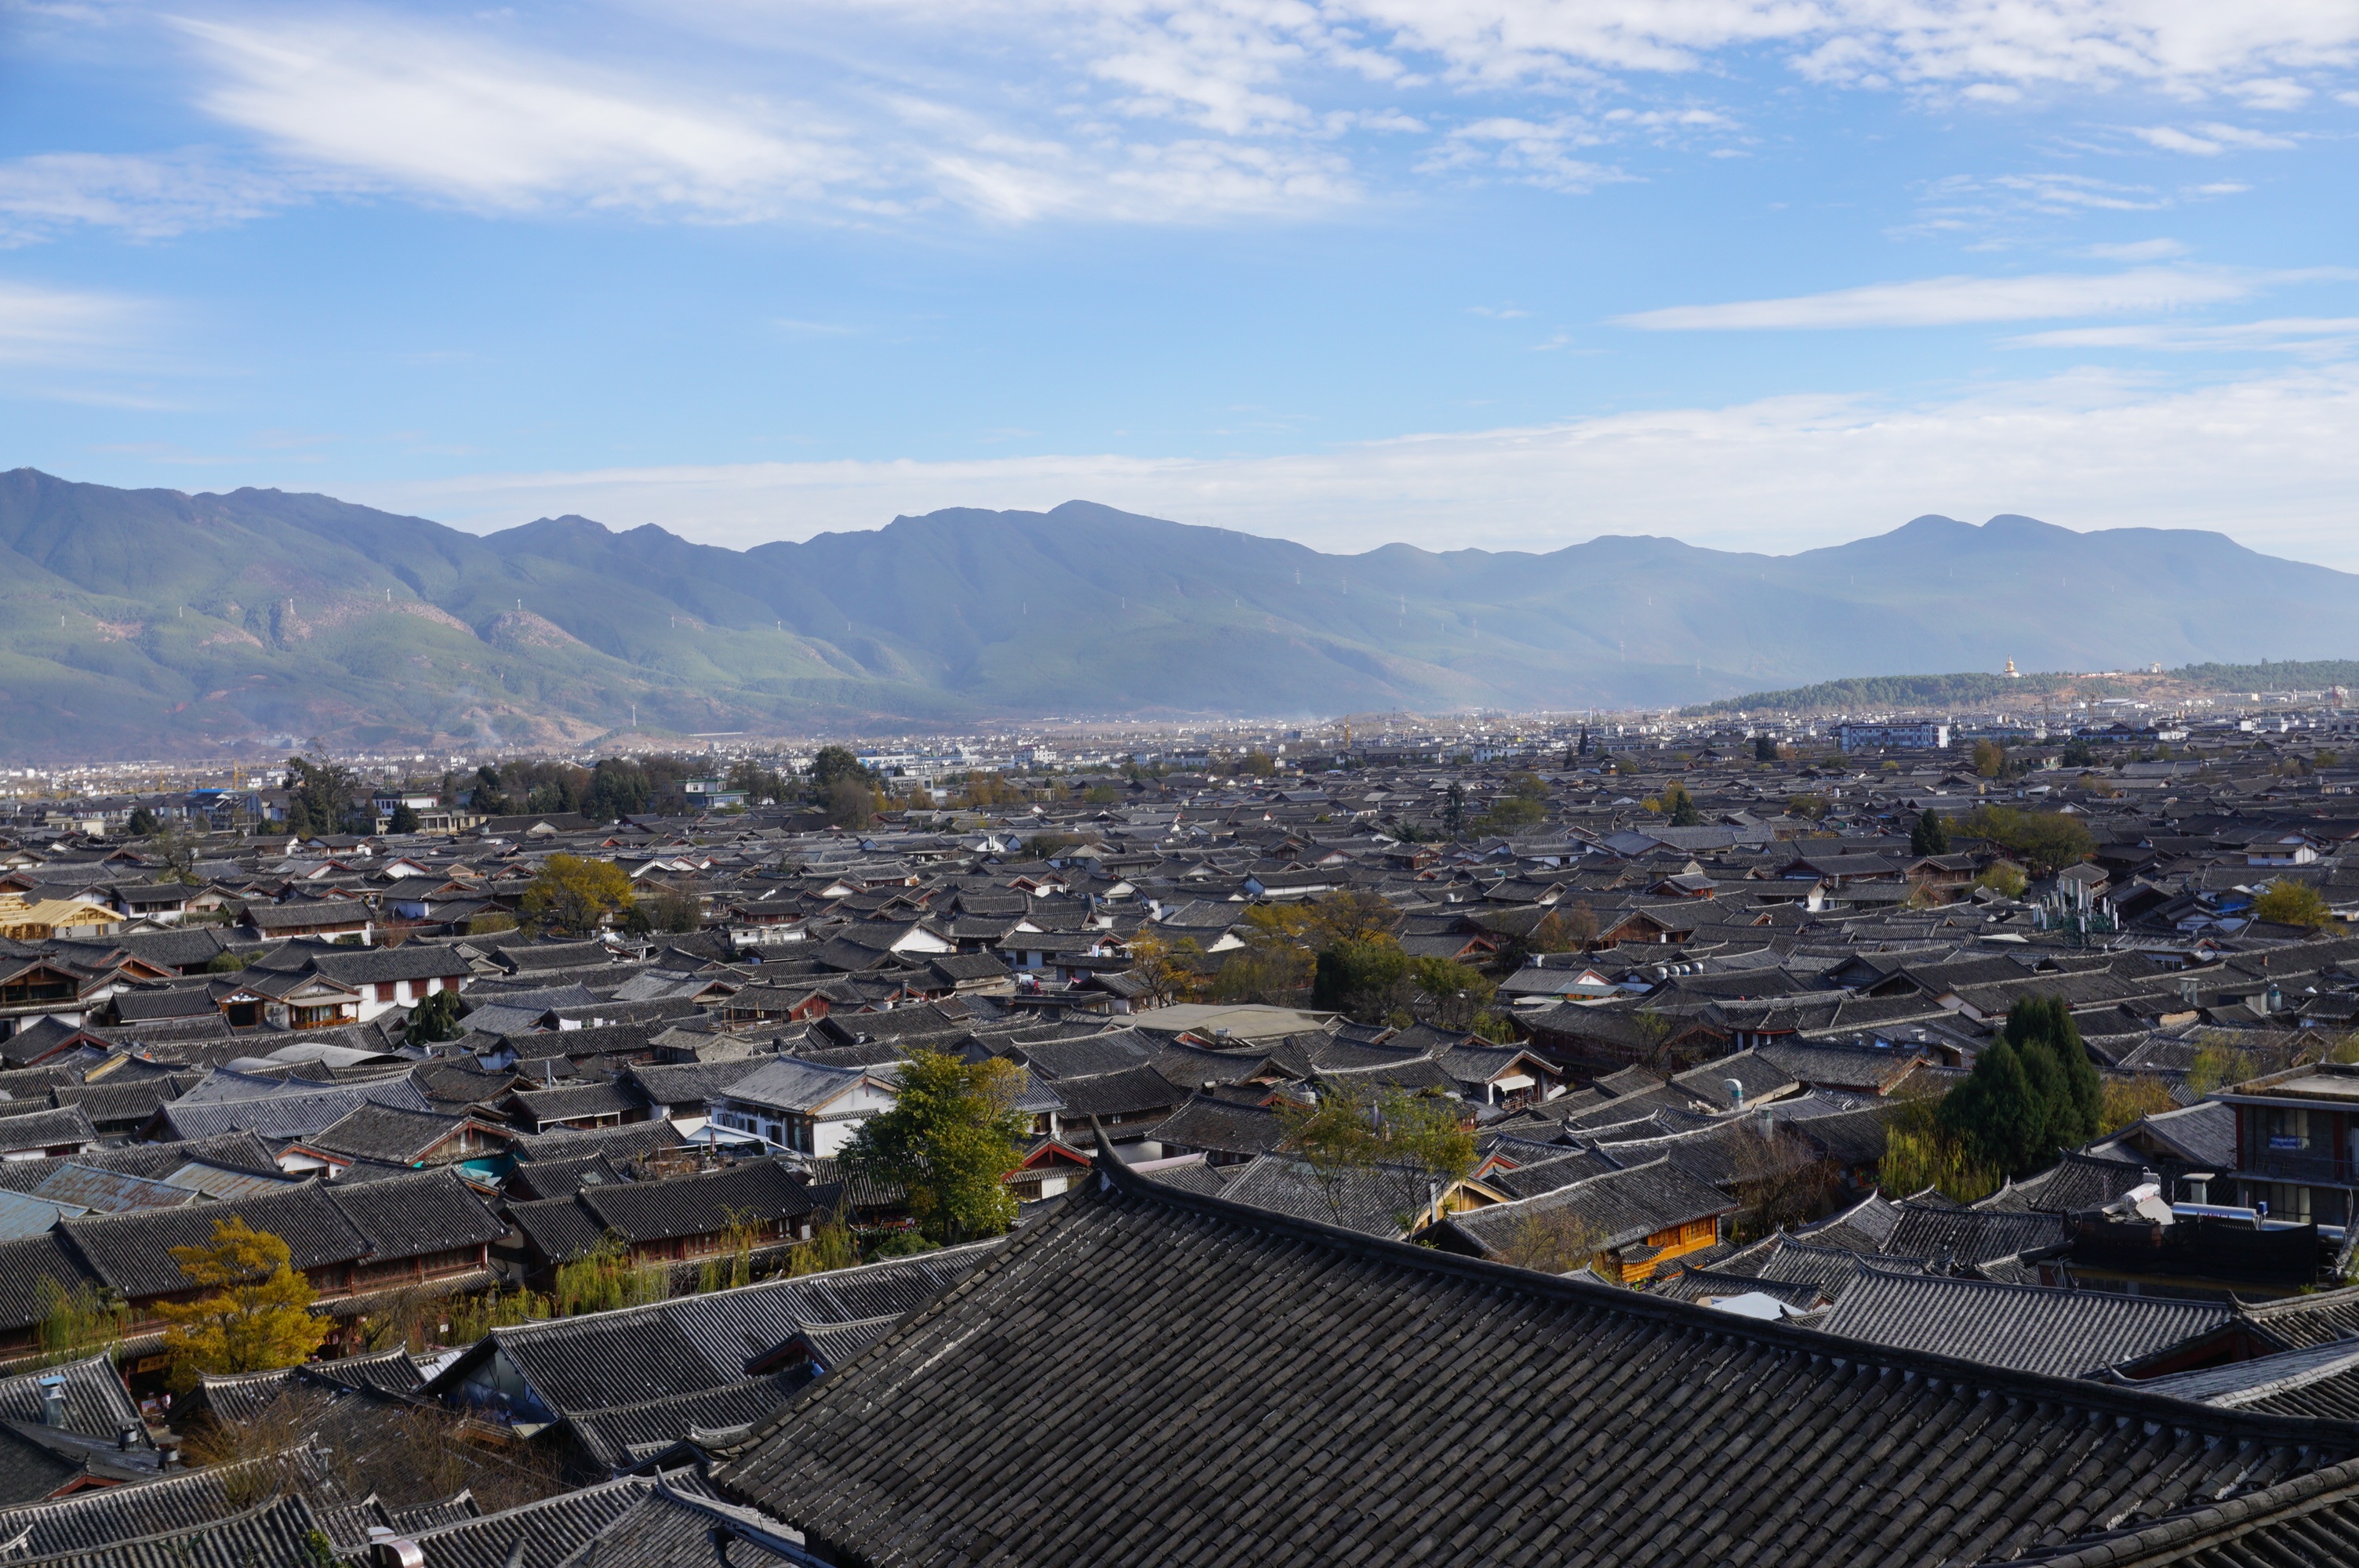
mountain, skyline, hill, town, city, mountain range, cityscape, panorama, downtown, suburb, neighbourhood, in yunnan province, lijiang, bird's eye view, aerial photography, urban area, residential area, dayan, human settlement, atmosphere of earth